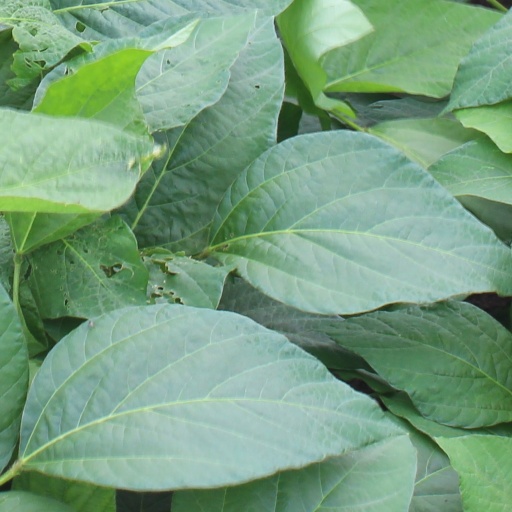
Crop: soybean